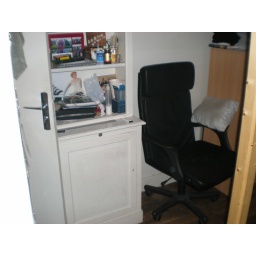
Robin room, looking in from the hallway. That executive chair was a street score.